Ginger Strand

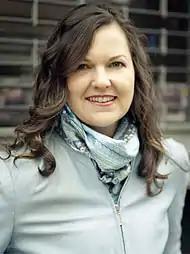
Ginger Strand Author Portrait in "Flight"

Ginger Strand is an American author of nonfiction and fiction. Her 2005 debut novel "Flight" was adapted from several of her short stories. Her published books of non-fiction include "Inventing Niagara: Beauty, Power, and Lies" in May 2008, "Killer on the Road: Violence and the American Interstate" in 2012, and "The Brothers Vonnegut: Science and Fiction in the House of Magic" in 2015. She has published articles in "The New Yorker", "The New York Times," "Pacific Standard," "Tin House," and "The Believer," among others. She was a 2009 New York Foundation for the Arts fellow in nonfiction.